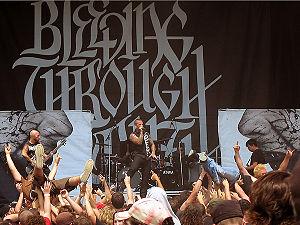
Bleeding Through est un groupe de metal américain, originaire de Woodlake, dans le Comté d'Orange, en Californie. Formé en 1999, le groupe mêle metalcore, death metal mélodique et black metal symphonique.